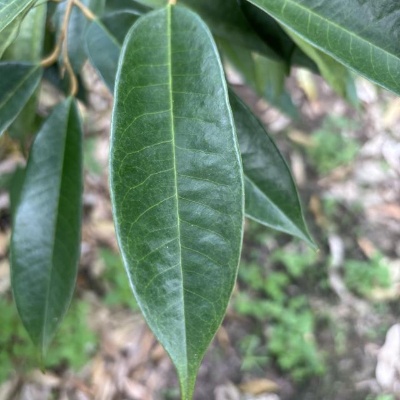
Label: Leaf_Healthy